Georgy (musical)

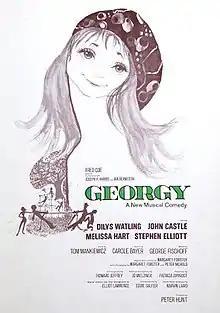
Poster for original Broadway production

Georgy is a musical with a book by Tom Mankiewicz, lyrics by Carole Bayer Sager (listed as 'Carole Bayer'), and music by George Fischoff. The story is based on the Margaret Forster novel "Georgy Girl" and the subsequent 1966 film adaptation,